Representation of the European Commission in Germany

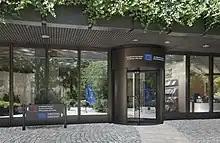
Regional Representation of the European Commission in Munich

The regional representation of the European Commission in Bonn is located in the former headquarter of the representation of the Commission, which moved to Berlin in 1999. It serves as a link between the Commission in Brussel and the four federal states North Rhine-Westphalia, Hessen, Rhineland Palatinate and Saarland. Stefan Lock is in charge of the office.